Barnabé Brisson

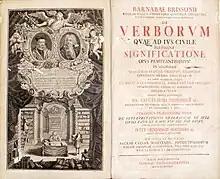
The frontispiece of "De Verborum".

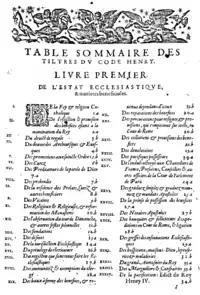
The first page of the table of contents of the "Code Henri III".

Brisson never held academic office. Despite this, he is – with Contius, Balduinus, Cujacius, Hotmannus and Donellus – among the group of 16th century French jurists that brought Humanist jurisprudence to its peak.